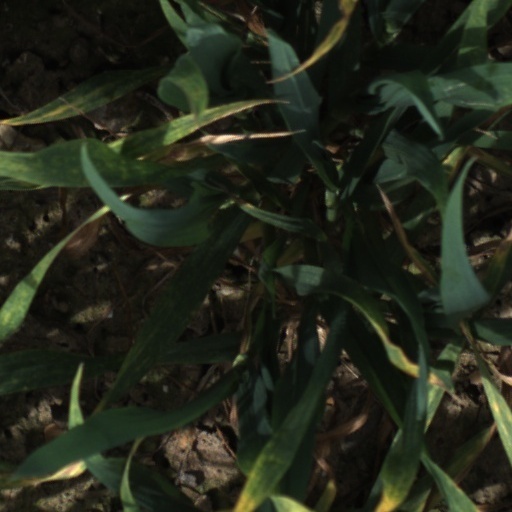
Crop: wheat